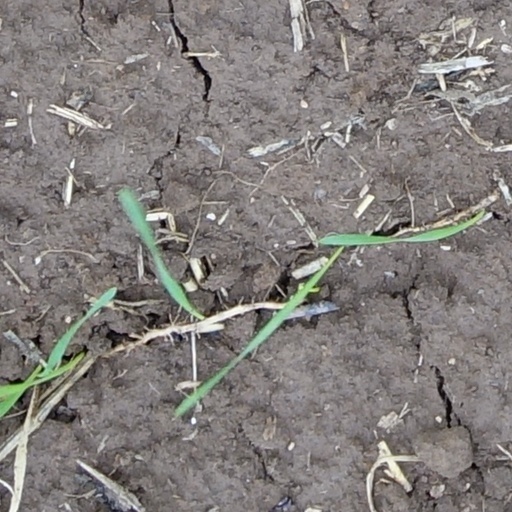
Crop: wheat